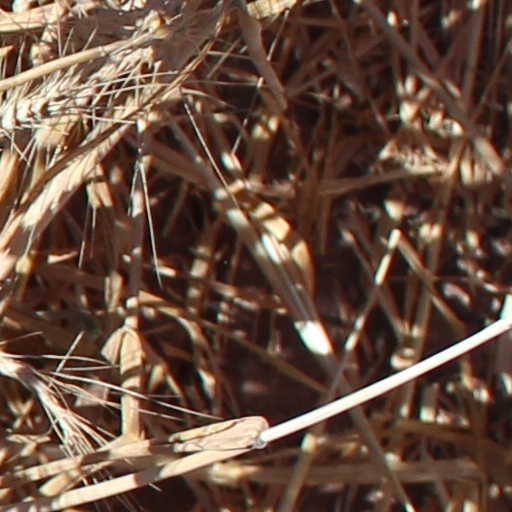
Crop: wheat